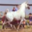
Label: horse